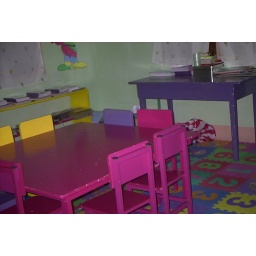
Other type of table and chairs . We used to sit around here and talk .